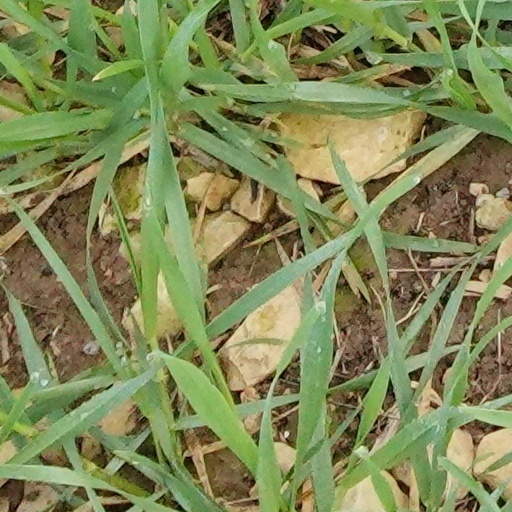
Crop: wheat